Ariel Ibagaza

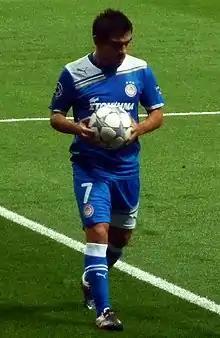
Ibagaza in action for Olympiacos in 2011

Born in Buenos Aires, Ibagaza began his professional career with Club Atlético Lanús, and moved in July 1998 to RCD Mallorca in Spain alongside teammate Gustavo Siviero (another Argentine, Carlos Roa, had done the same move the previous season), being part of the Balearic Islands side that finished third in his first year, narrowly missing on UEFA Champions League group stage entry.